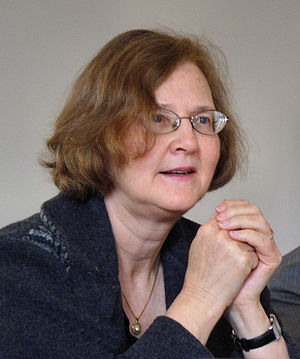
Elizabeth Blackburn
Elizabeth Blackburn
Elizabeth Helen Blackburn er en australskfødt amerikansk biologisk forsker ved University of California i San Francisco, der studerer telomerer, som er en struktur i enden af kromosomer, der beskytter disse. Blackburn opdagede sammen med Carol W. Greider enzymet telomerase, som danner telomererne. For dette arbejde modtog hun i 2009 Nobelprisen i fysiologi eller medicin sammen med Carol W. Greider og Jack W. Szostak.